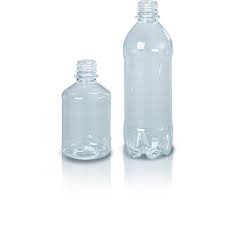
Waste category: plastic